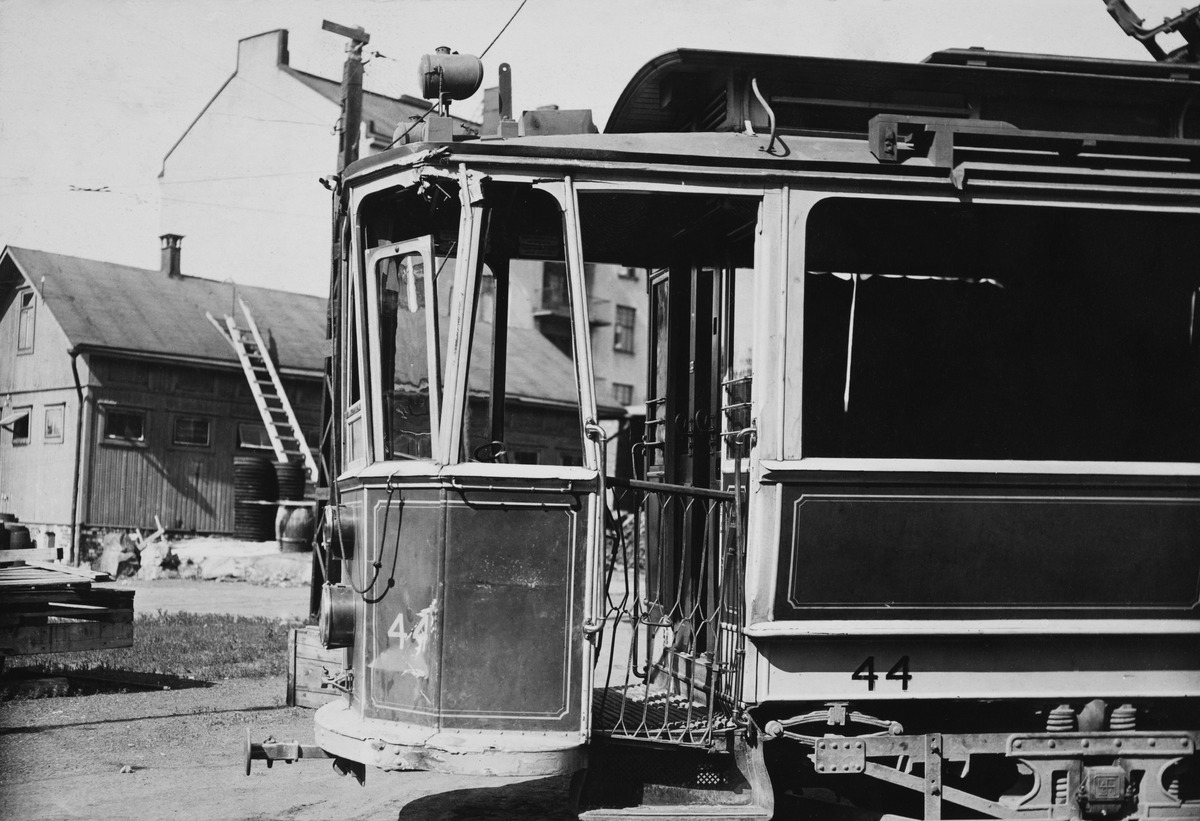
Pothaninkadun ja Viidennen linjan risteyksessä kiskoilta suistunut raitiovaunu kuvattuna Töölön vaunuhallilla
sisällön kuvaus: Pothaninkadun ja Viidennen linjan risteyksessä kiskoilta suistunut raitiovaunu kuvattuna Töölön vaunuhallilla. mustavalkoinen
Ajankohta: kuvausaika 22.07.1916
Paikka: Suomi, Uusimaa, Helsinki, Töölö Helsinki, Taka-Töölö Helsinki, Eino Leinon katu 1
Aiheet: Helsingin Raitiotie- ja Omnibus Osakeyhtiö HRO - Spårvägs- och Omnibus Aktiebolaget i Helsingfors, raideliikenne, raitioliikenne, maakulkuneuvot, raitiovaunut, onnettomuudet, liikenneonnettomuudet, liikenne, joukkoliikenne, julkiset palvelut